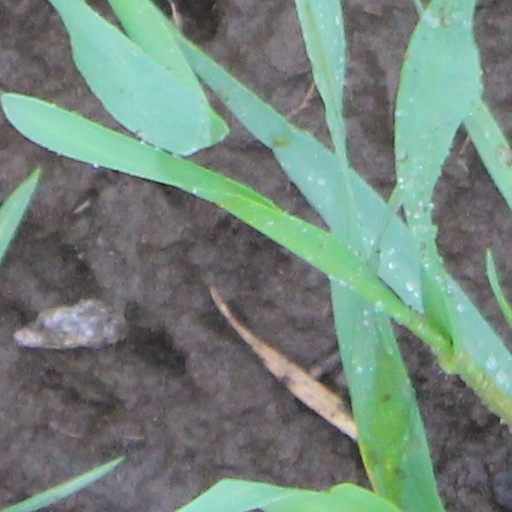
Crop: wheat